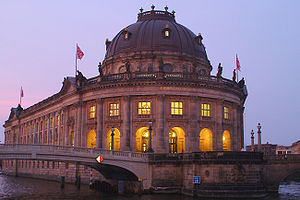
Berlin / Kultur og seværdigheder / Museer
Museumsinsel.
Berlin er hovedstaden i Tyskland og hjemsted for den tyske regering og parlament. Tillige er Berlin en af Tysklands 16 delstater. Delstaten og byen Berlin er helt omgivet af delstaten Brandenburg og ligger ved floden Spree i det østlige Tyskland blot 70 kilometer fra den tysk-polske grænse. Pr. 31. december 2018 havde byen 3.644.826 indbyggere.